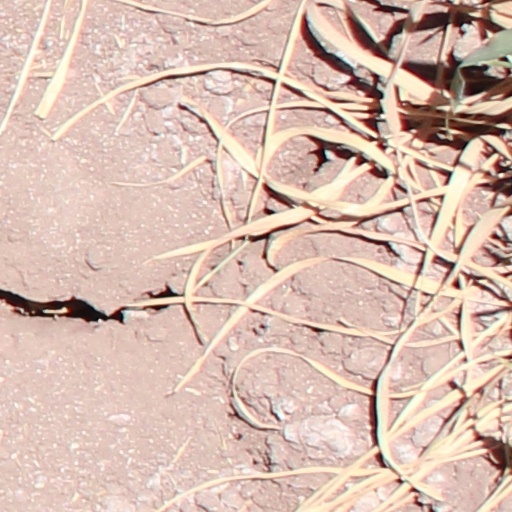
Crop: wheat